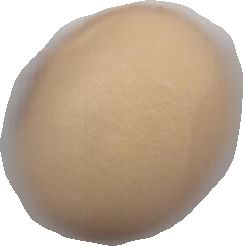
Variety: Anjasmoro